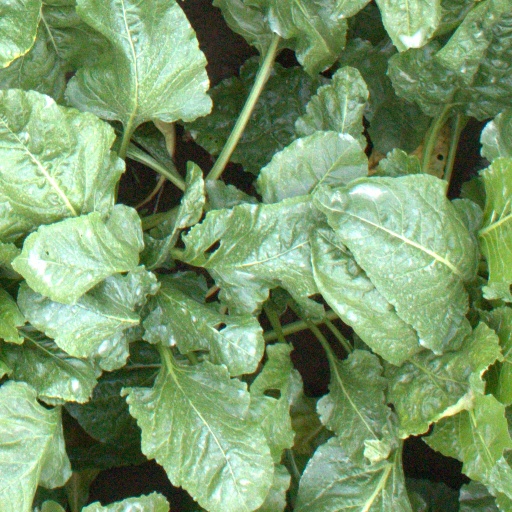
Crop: sugar beet